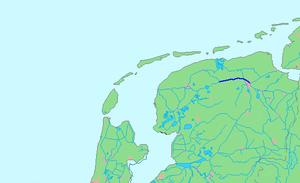
Le Canal Van Starkenborgh est un canal néerlandais de la province de Groningue.